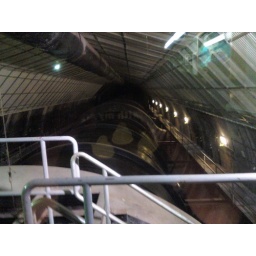
On of the massive pipes that tunnel the water through the dam. The floor was vibrating from all the water in it.